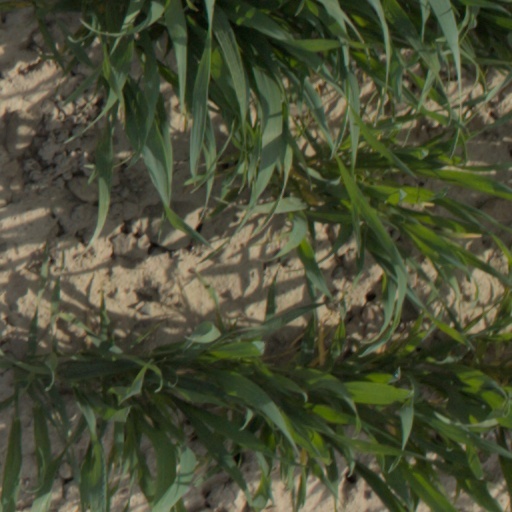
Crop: wheat